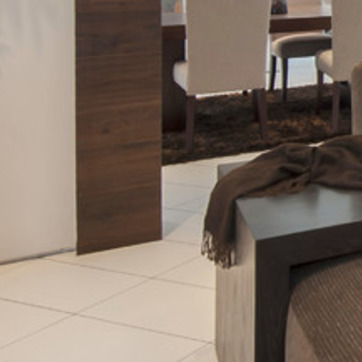
Material: tile